Enngonia, New South Wales

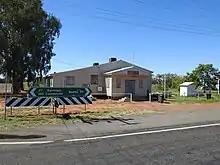
War memorial hall, Enngonia (2021).

Formed prior to 1954, the Enngonia War Memorial Hall Association, funds were raised for the hall erection which was officially opened on Saturday 18 August 1957. In the 1950s and 1960s the association organised sports and gymkhana days, followed by a grand dance. By September 1956, the hall debit balance was £2,226/19/0 (in 2020, A$70,115 equivalent). An Enngonia and District Progress Association also operated in the 1970s.